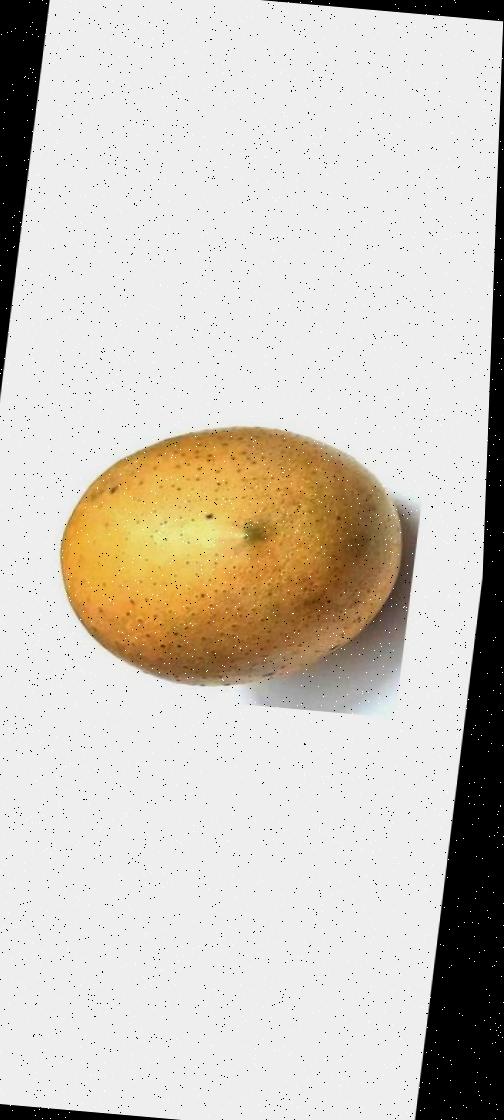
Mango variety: Gourmoti